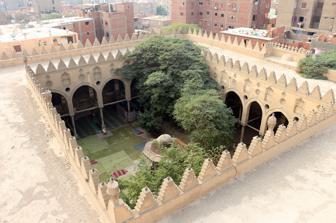
Building: Mosque of Amir al-Maridani
Country: Egypt
Year built: 1340
Mosque in Cairo, Egypt Mosque of Amir Altinbugha al-Mardani Religion Affiliation Islam Location Location Al-Darb al-Ahmar , Cairo , Egypt Geographic coordinates 30°02′23″N 31°15′33″E / 30.03974°N 31.25922°E / 30.03974; 31.25922 Architecture Type Mosque Style Mamluk Founder Altinbugha al-Maridani Groundbreaking 1338–9 Completed 1340 Specifications Dome (s) 1 Minaret (s) 1 The Mosque of Amir Altinbugha al-Maridani , dating from 1340 CE, is a mosque from the era of the Mamluk Sultanate of Cairo , Egypt . Located south of Bab Zuweila , in the Darb al-Ahmar neighbourhood, it was built on what was then the outskirts of medieval Cairo by Amir Altinbugha al-Maridani , with significant help from Sultan al-Nasir Muhammad . The mosque has a hypostyle plan similar to the Mosque of al-Nasir , and its exterior walls are decorated in typical Mamluk architecture style. At the time of its building, it was one of the most extravagantly decorated mosques in Cairo, marked by the first fully octagonal minaret and large dome, as well as other architectural innovations. Its history and luxuriousness are directly correlated to the life and prominence of al-Maridani, as it was built with the patronage of his father-in-law, the sultan, and significant donations from al-Maridani's own fortune. History Background: Altinbugha al-Maridani Al-Maridani first rose to prominence as the cupbearer of Sultan al-Nasir Muhammad . He gained this position at the unusually early age of 16. The sultan continued to favor al-Maridani and gave him his daughter in marriage, thus becoming his father-in-law. He also appointed al-Maridani as the chief of Cairo's police force and made him " amir of a thousand". After al-Nasir Muhammad's death, al-Maridani's career went through a crisis under the brief reign of al-Mansur Abu Bakr but he continued to prosper under the reigns of al-Ashraf Kujuk and al-Salih Isma'il . Ultimately, he died as the governor of Aleppo in 1343. Construction The site chosen for the mosque is in an area that was originally a cemetery outside Cairo and is now known as al-Darb al-Ahmar. By al-Maridani's time, it had begun to urbanize and people had built houses in the area. In the 14th century, the main street here turned into a ceremonial road between the city of Cairo and the royal Citadel to the south. In 738 AH (1337–1338 CE), al-Maridani purchased the houses on the site of his future mosque at half value and demolished them to make way for construction. The construction dates of the mosque are recorded in three inscriptions found in the building. An inscription on the west entrance of the mosque dates its foundation to 739 AH (1338–1339 CE), while two inscriptions on the northern entrance and another on the minaret state show that the mosque was completed in the month of Ramadan in 740 AH (1340 CE). Al-Maridani, who was severely ill during this time, was motivated to donate considerable funds for the construction. Al-Nasir Muhammad further favoured his son-in-law by lending him his master builder ( al-mu'allim ), al-Suyufi, for the project. He also contributed wood and marble for construction. According to 14th-century writer al-Maqrizi, the construction cost around 300,000 dirhams, not counting the donations made by the sultan. Restorations The mosque in 1905, following restoration by the Comité The mosque was restored by the Comité de Conservation des Monuments de l'Art Arabe in 1895–1903. Since then, however, it suffered from neglect and progressive deterioration. Along with the usual accumulation of dust and grime from the desert environment of Cairo and urban pollution, the mosque suffered from humidity and water damage due to the rising water table and leaking sewage from the surrounding neighborhood. The prayer hall (or sanctuary) was in particularly bad condition. Cracks appeared in the walls and the marble panel decoration was made particularly vulnerable. Between 2007 and 2010, the wooden insets that make up the ornament of the minbar were looted. A major restoration and rehabilitation project was begun in 2018 by the Egyptian government in collaboration with the Aga Khan Cultural Services-Egypt (part of the Aga Khan Development Network ), and scheduled to last until 2020. It focused on restoring the prayer hall and aimed to integrate the mosque into a tourist route along the Darb al-Ahmar district. The initial estimated cost of the project was E£ 30 million , financed by the European Union . The first phase of the project, including restoration of the prayer hall and the eastern parts of the mosque, was completed in June 2021. The second phase began 2022. The mosque was re-opened with an official ceremony on 28 May 2024. Architecture Layout The Mosque of Amir al-Maridani is built with both hypostyle and riwaq plans, similar to the sultan's mosque in the Citadel , with a dome above the mihrab and three axial entrances. The mosque is not rectangular, however, because of the constraints of urban construction. Specifically, the northeastern corner was built so that it would not encroach upon Tabanna Street nor a neighboring small lane. It is not, however, as irregular as some mosques in urban Cairo, such as Ulmas' Mosque . Exterior Northwestern entrance of the mosque (opposite the qibla) Northeastern entrance portal of the mosque The exterior Amir al-Maridani's mosque is typical for an urban Mamluk mosque, characterized by "recesses crowned with muqarnas including double-arched windows". The mosque has three entrances, with the west entrance on the same axis as that of the prayer niche and the main entrance on the north side of the mosque; each has the shape of an iwan with a pointed arch and is topped by a medallion of faience mosaics. The main entrance is a deep recess, crowned by a muqarnas cresting, panelled with marble and richly patterned. The joggled door lintels and the small window framed by colonettes are both common features in Mamluk architecture. In this case, the small outer window corresponds to an inner window with a blue-and-white tile grille. The date of completion appears on the main entrance's crown, and again on the west entrance and in the prayer hall. The west entrance is decorated differently, with a sunrise motif decorating muqarnas pendentives in the ablaq technique of alternating light and dark stone courses. Between the pendentives, a medallion with a smaller medallion in its center is decorated with tile mosaics. The south entrance is entirely undecorated. The façade of the main wall, which corresponds to the interior mihrab wall, is panelled with recessed windows. The lower windows are rectangular while the upper are double arched with single arched qamariyyas , multicolored stained glass windows, mirroring them on the interior. The northern, eastern and part of the southern facades are the only ones with these windows, as they would have lined the busiest streets and as such been the most visible walls. The remaining wall sections, around the west and south entrances, are plain and windowless. The main wall is buttressed by the mihrab, as it protrudes slightly into an otherwise thin outer wall. The minaret The minaret has an octagonal shaft, muqarnas corbelling for the balconies , and a bulbous stone finial on top. Located just to the left of the main entrance, the minaret is the earliest known example of entirely octagonal shaft. It is also the earliest minaret crowned with a top that is not the mabkhara type. Instead, the pear-shaped bulb sits on top of the eight-columned pavilion crowned with muqarnas; it is replicated on the interior wooden pulpit. On the wall beneath the minaret, the golden band that runs from the main entrance along the entire facade breaks, and the corner nearest the mosque is missing its colonettes. The buttress of the minaret is also built with different stone than the rest of the mosque, indicating that this section of the wall was rebuilt. Interior As is the case with many Mamluk era hypostyle mosques, the Mosque of Amir al-Maridani is supported by columns from earlier buildings. In this case, the granite columns were taken from the Fatimid mosque of Rashida, though they were originally taken from ancient monuments. Many of the columns have varying heights which is compensated for with different sized pedestals. The eight columns that support the dome, however, are all of equal size, have ancient Egyptian capitals , and were likely brought from Upper Egypt . Courtyard Courtyard of the mosque The facade of the courtyard , created by the surrounding arcades , is characterized by features that are unusual for Mamluk architecture.  The points of the arches are framed with a continuous molding that curls into a loop at the top of each arch, and stucco carved niches and medallions alternate in the spandrels of each arcade. Crenellation crowns the arches, and is also carved in stucco. Relieving oculi penetrate the spandrels of the second row of arches, and at each corner and at the middle of each façade of the courtyard a small mabkhara -shaped turret containing a bulb of vlue glass. The fountain in the courtyard is not a part of the original mosque. The mosque's mashrabiyya , which marks the separation between the courtyard and the prayer hall The courtyard area is separated from the prayer hall with a mashrabiyya , upon which is a large inscription from the Qur'an . This wooden screen mostly shades the prayer hall from the courtyard's light, making the double windows in the outer wall necessary. Prayer hall View of the prayer hall in 2008 (prior to recent restoration) The prayer hall is richly decorated, though the historic decoration suffered during the mosque's deterioration in modern times. The qibla (southeastern) wall is decorated with the remains of gilded stucco and epigraphic bands, with trees at their center. These trees are one of the only extant naturalistic features in Mamluk architectural decoration. The mihrab is made of polychrome marble and has friezes of small niches with blue-glass colonettes on the side framing its upper edge. The dado has similar friezes. The walls are decorated with marble mosaics centered by a Kufic inscription of Allah , and on the northern wall there is a panel made totally of white marble inlaid with green gypsum. The function of the small room in the southeast corner is unknown. The pulpit is original and decorated with a geometric star pattern. The dome, over the mihrab area, is slightly smaller than the dome of the Al-Nasir Muhammad Mosque and has similar gilded and painted wooden pendentives. The windows in the transitional zone between ceiling and dome are of one oculus over two bays, and are decorated with stucco arabesque grills filled with colored glass. Prayer hall Prayer hall of the mosque, with minbar visible (left) The mosque's mihrab The dome in front of the mihrab Marble decoration in the prayer hall, including a panel of square Kufic above the door in the middle. (2015 photo, prior to recent restoration) One of the re-used ancient columns and capitals in the mosque Sources of information One of the only historical sources of information about the Mosque of Amir al-Maridani is the Cairene historian al-Maqrizi . In his two volume work Mawaiz wa al-'i'tibar bi dhikr al-khitat wa al-'athar (al-Khitat) , Maqrizi describes the physical layout of medieval Cairo in exact detail, including buildings' construction histories and their connections to greater Cairene society. It remains the most useful source of information on buildings and their significance in medieval Cairo. However, he does not provide much background for the Mosque of Amir al-Maridani: he only shares how the site was acquired, some brief summarizing details about the mosque's construction, and Amir al-Maridani's later life history. Architectural commonalities This section may require cleanup to meet Wikipedia's quality standards . The specific problem is: This list reads like trivia; please integrate relevant elements into the architecture section instead. Please help improve this section if you can. ( January 2024 ) ( Learn how and when to remove this message ) A similar riwaq plan is found in the mosques of Amir Husayn , Bashtak , Ulmas, Sitt Miska/Hadaq , Aqsunqur , Qawsun , and Arghun Shah al-Isma'ili . The top of the minaret is similar to the top of the minaret at the Mosque of Bashtak. A wooden dome over a mihrab is also found at the mosques of al-Zahir Baybars and al-Nasir Muhammad. Smaller wooden domes are above the mihrab area at the mosques of Zayn al-Din Yahya in Bulaq and Habbaniyya . The Mosque of Sitt Hadaq also has recessed panels with windows appearing on only three of the four facades. A pattern of three axial entrance is also found at the mosques of al-Zahir Baybars and al-Nasir Muhammad. Decorative tile usage is also found at the Mosque of al-Nasir Muhammad. Marble dados were also found in the sanctuaries of the mosques of al-Nasir Muhammad and al-Mu'ayyad . A similar mashrabiyya is found at Qalawun's mausoleum . See also Lists of mosques List of mosques in Africa List of mosques in Egypt References Citations